Board of Trustees of Dartmouth College

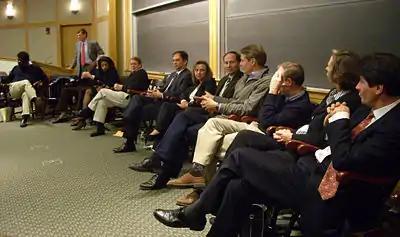
Twelve sitting members of the Board during a question-and-answer session with students, November 9, 2007. Left to right: Stephen Smith, Charles Haldeman, R. Bradford Evans (mostly obscured), Pamela Joyner, Russell Carson, Todd Zywicki, Karen Francis, Al Mulley, John Donahoe, Stephen Mandel, Jr., Christine Bucklin, and José Fernandez.

The Board of Trustees of Dartmouth College is the governing body of Dartmouth College, an Ivy League university located in Hanover, New Hampshire, United States. , the Board includes twenty-three people. The current Chair of the Board is Stephen Mandel Jr..